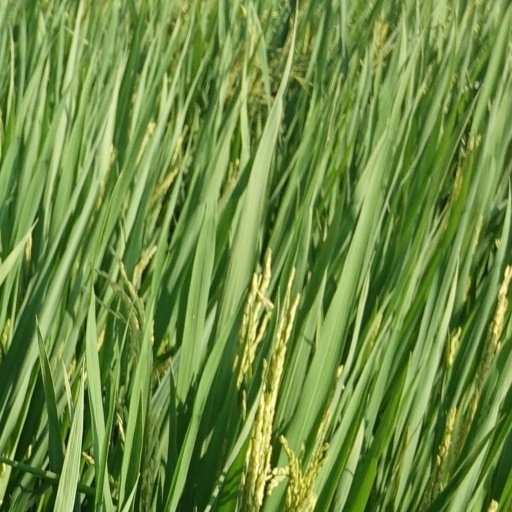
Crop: rice